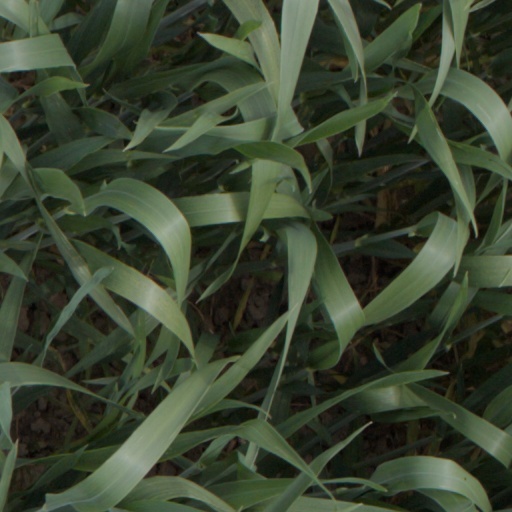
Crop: wheat